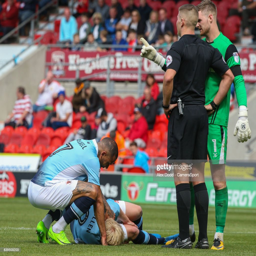
athlete comforts person after he went down clutching his leg during the match .